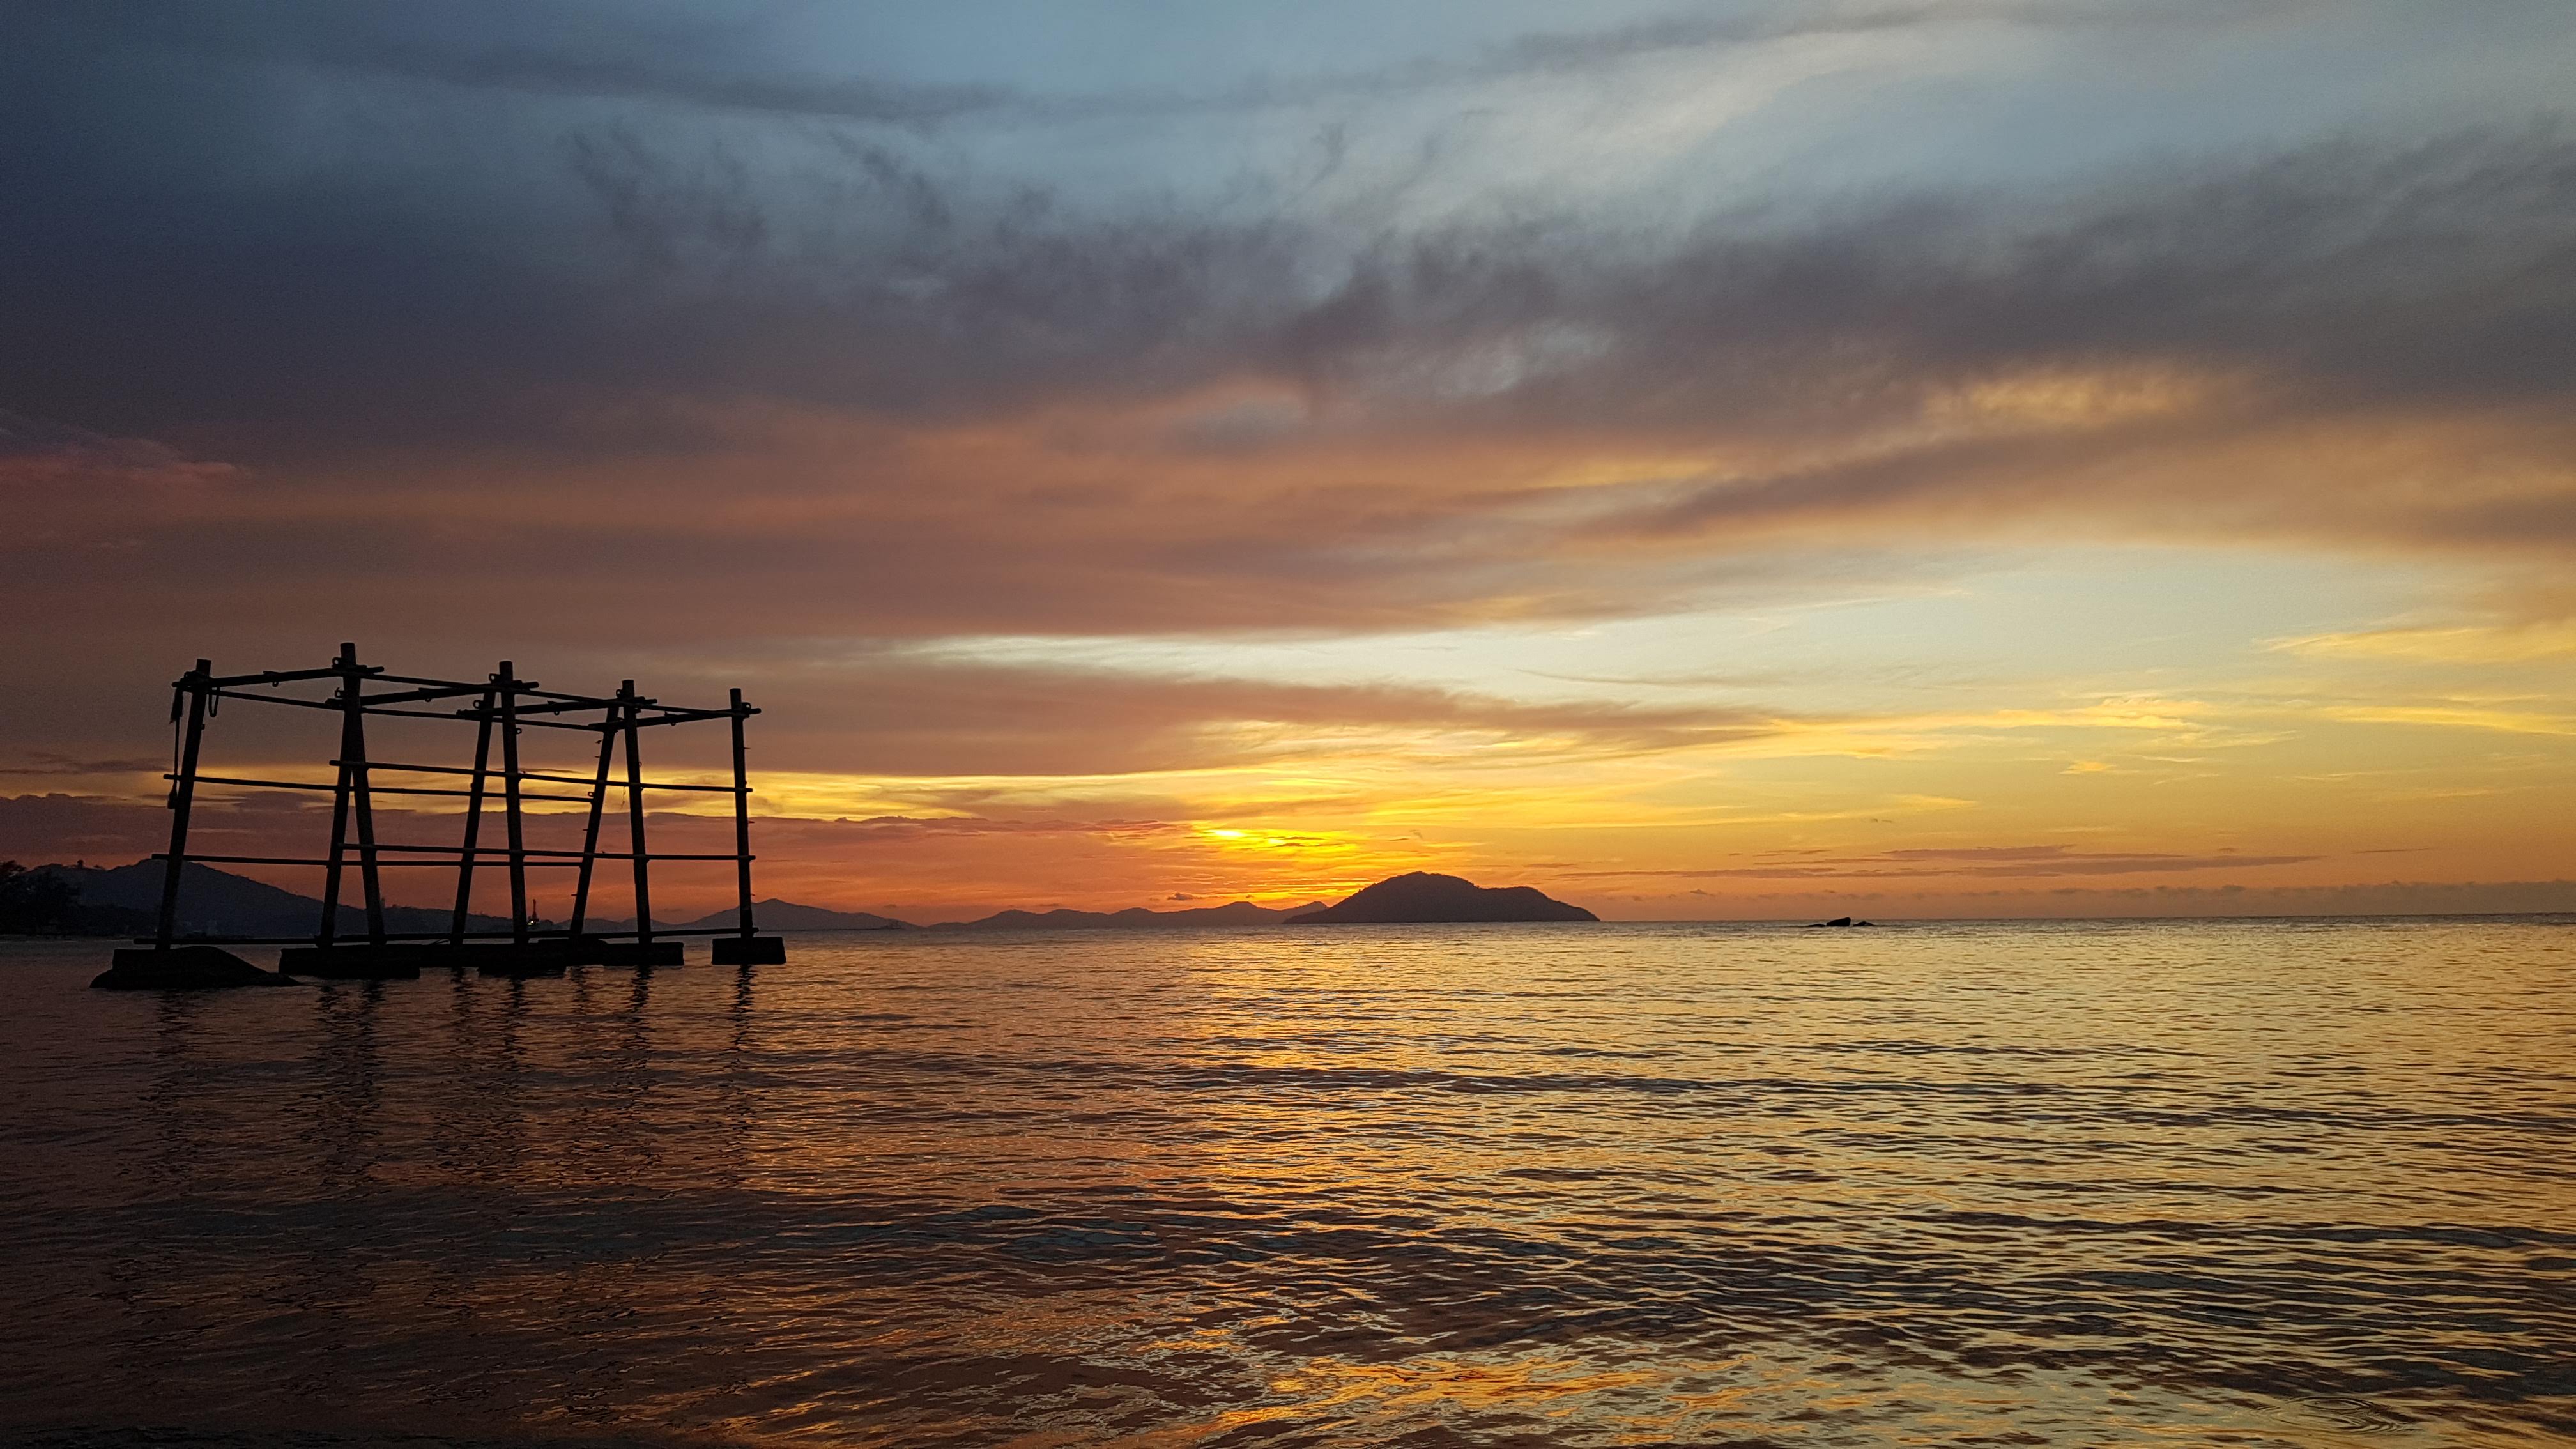
beach, sunset, sky, cloud, afterglow, dusk, horizon, sunrise, evening, liquid, amber, mast, watercraft, ocean, red sky at morning, morning, sea, lake, sailing ship, boat, calm, dawn, ship replica, island, sound, water transportation, tall ship, tropics, boats and boating equipment and supplies, full rigged ship, silhouette, ship